Richard Dysart

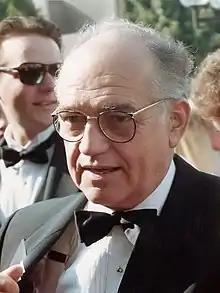
Dysart in 1988

Richard Allen Dysart (March 30, 1929 – April 5, 2015) was an American actor. He is best known for his role as senior partner Leland McKenzie in the television series "L.A. Law" (1986–1994), for which he won a 1992 Primetime Emmy Award as Outstanding Supporting Actor in a Drama Series after four consecutive nominations. In film, he held supporting roles in "The Hospital" (1971), "Being There" (1979), "The Thing" (1982), "Mask" (1985), "Pale Rider" (1985) and "Wall Street" (1987).